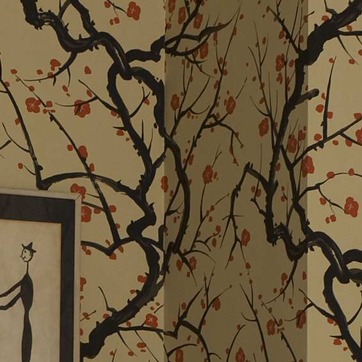
Material: wallpaper